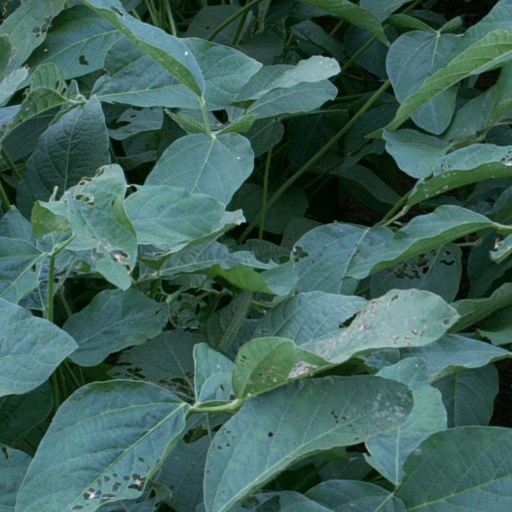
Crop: soybean